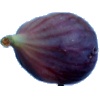
Label: Fig 1